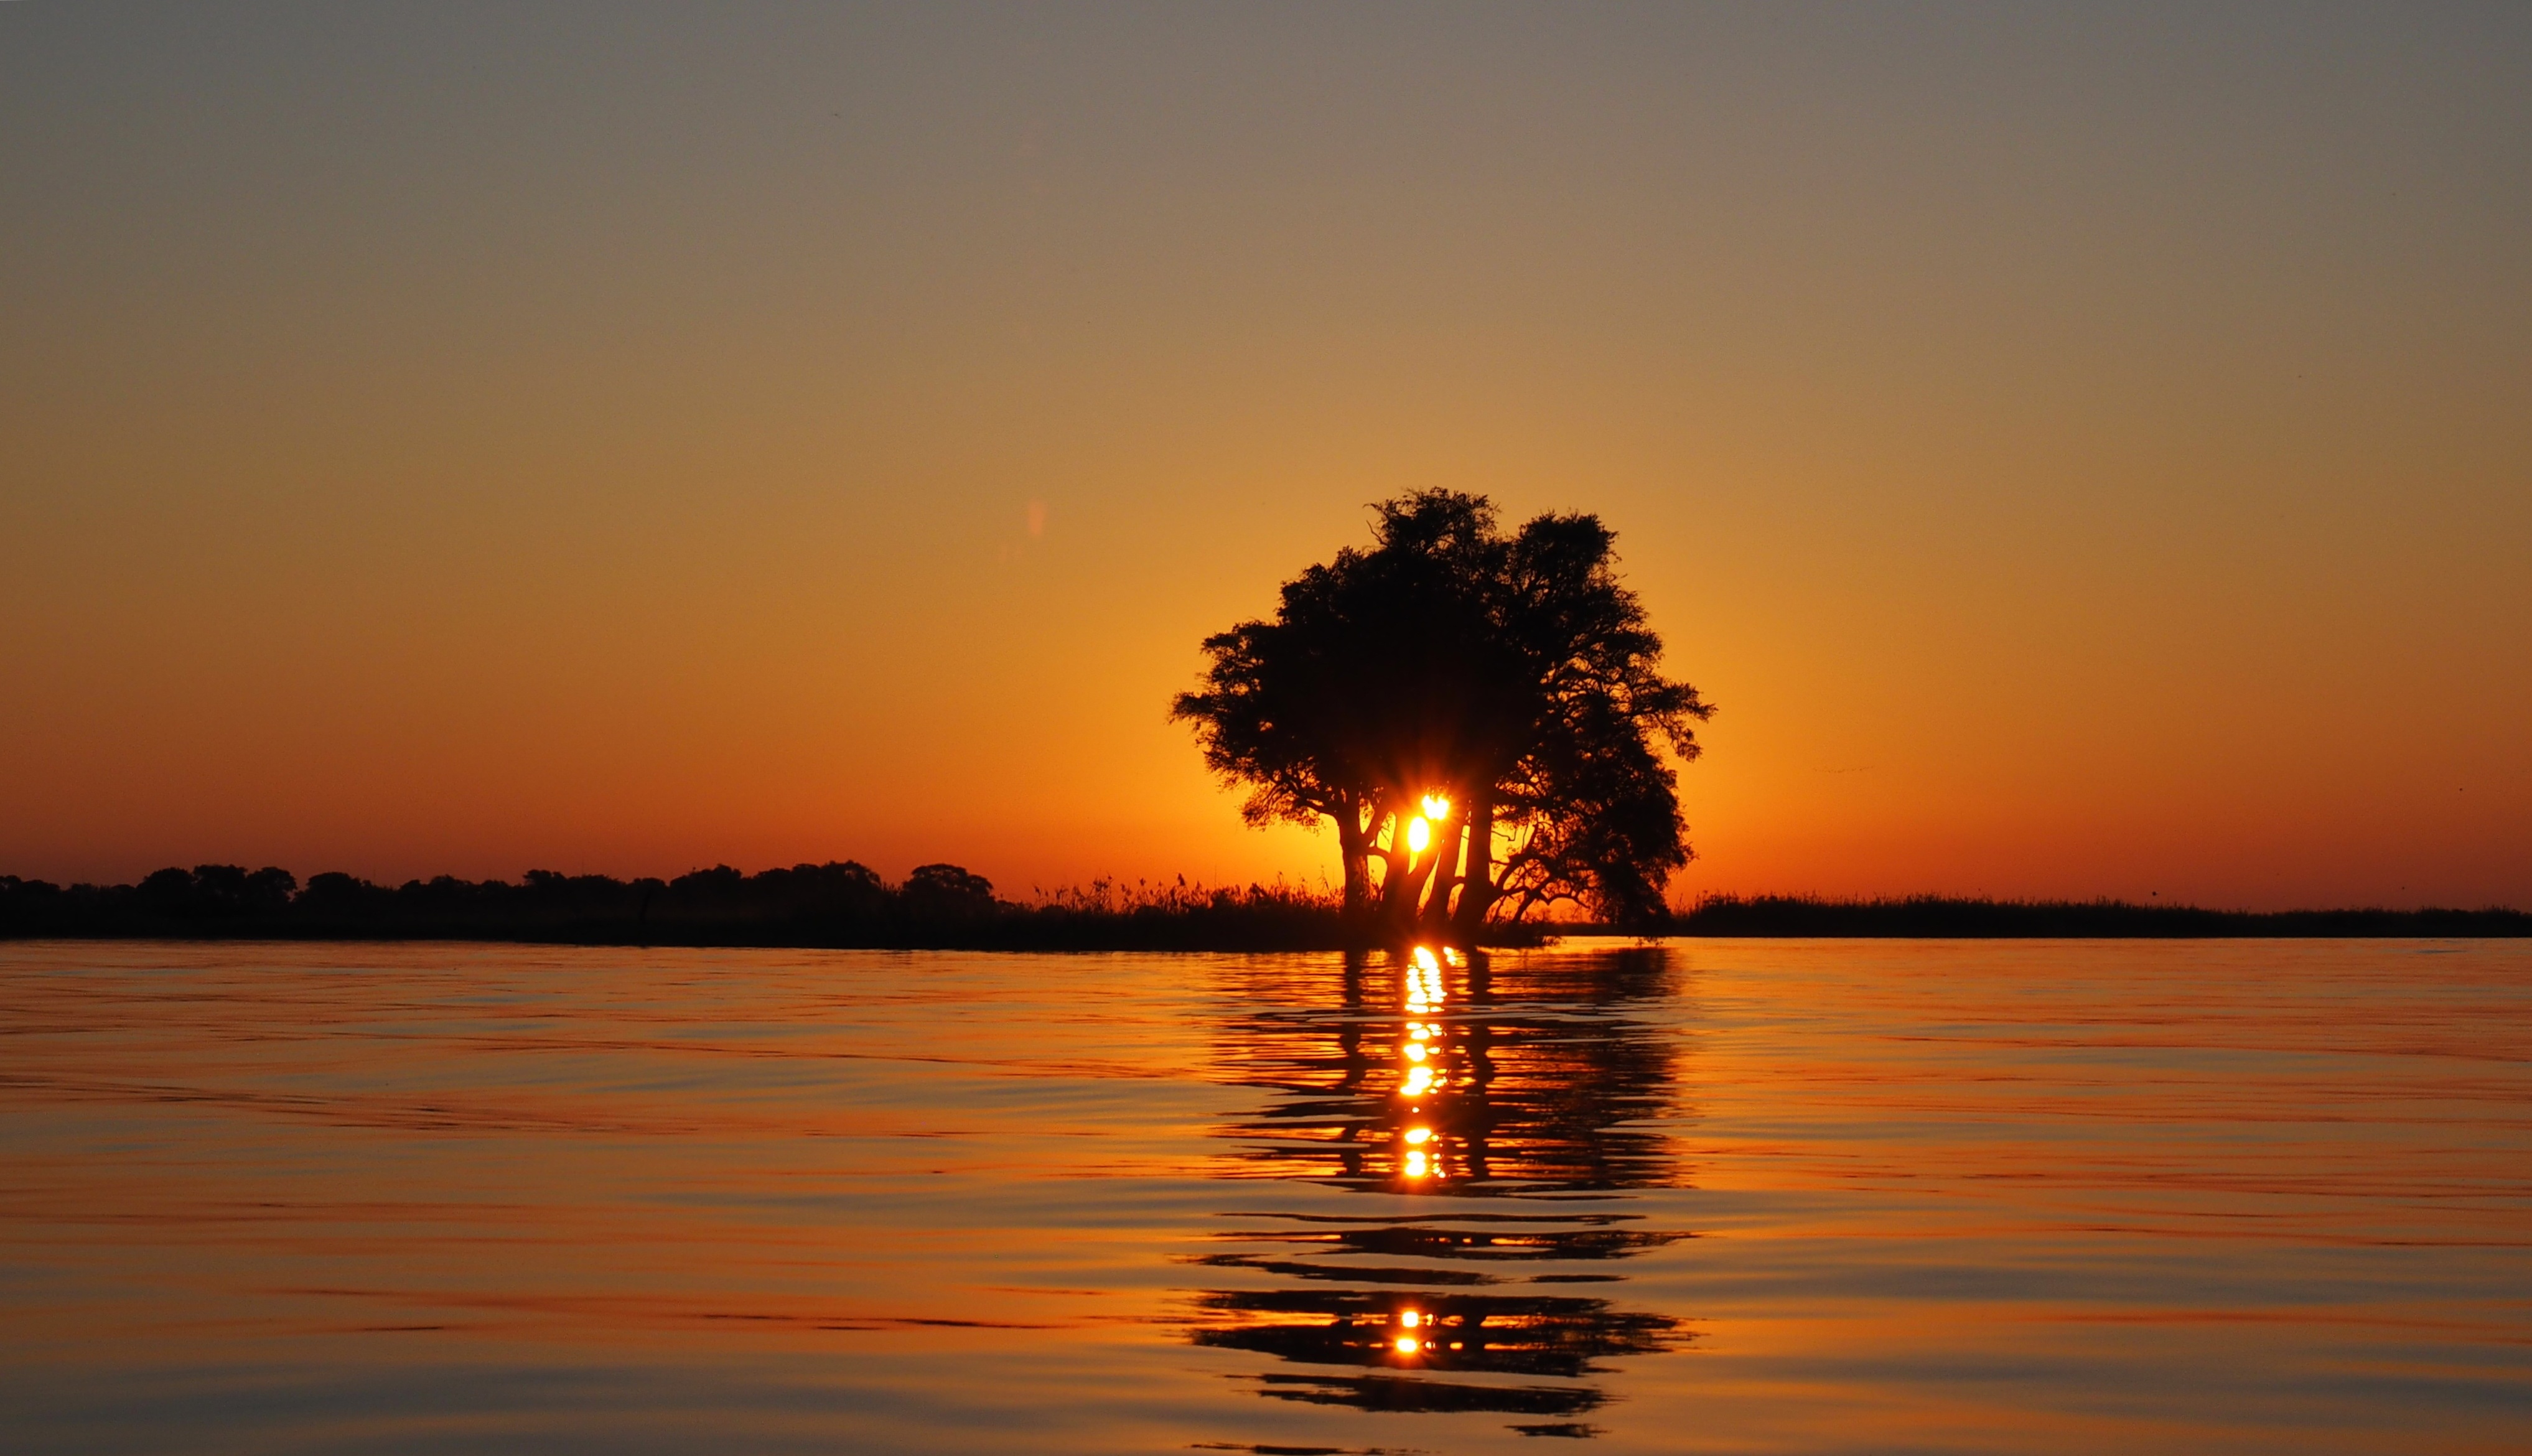
sea, water, horizon, sun, sunrise, sunset, sunlight, morning, lake, dawn, dusk, evening, reflection, trees, afterglow, water level, atmospheric phenomenon